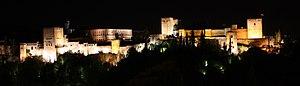
L'Alhambra de Grenade en Andalousie est un ensemble palatial constituant l'un des monuments majeurs de l'architecture islamique. Acropole médiévale la plus majestueuse du monde méditerranéen, située sur le plateau de la Sabika qui domine la ville, elle se compose essentiellement de quatre parties incluses dans son enceinte fortifiée : l'Alcazaba, les palais nasrides, le Généralife, ses jardins, et le palais de Charles Quint.